Samuel Roth

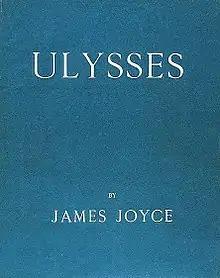
1st edition cover of James Joyce's "Ulysses" published by Sylvia Beach (1922)

Roth's early poetry was praised by Edwin Arlington Robinson, Louis Untermeyer, Maurice Samuel, and Ezra Pound, among others. It appeared in several respected magazines, such as "The Maccabean" and "The Hebrew Standard", and in anthologies. His sequence of 18 sonnets, "Nustscha" (composed c. 1915-18) is an elegy to his hometown. His "Sonnets on Sinai" in "The Menorah Journal" depict the speaker of the poems planning to visit Sinai in order to return the Ten Commandments to God, after they have failed to obey God's covenant.